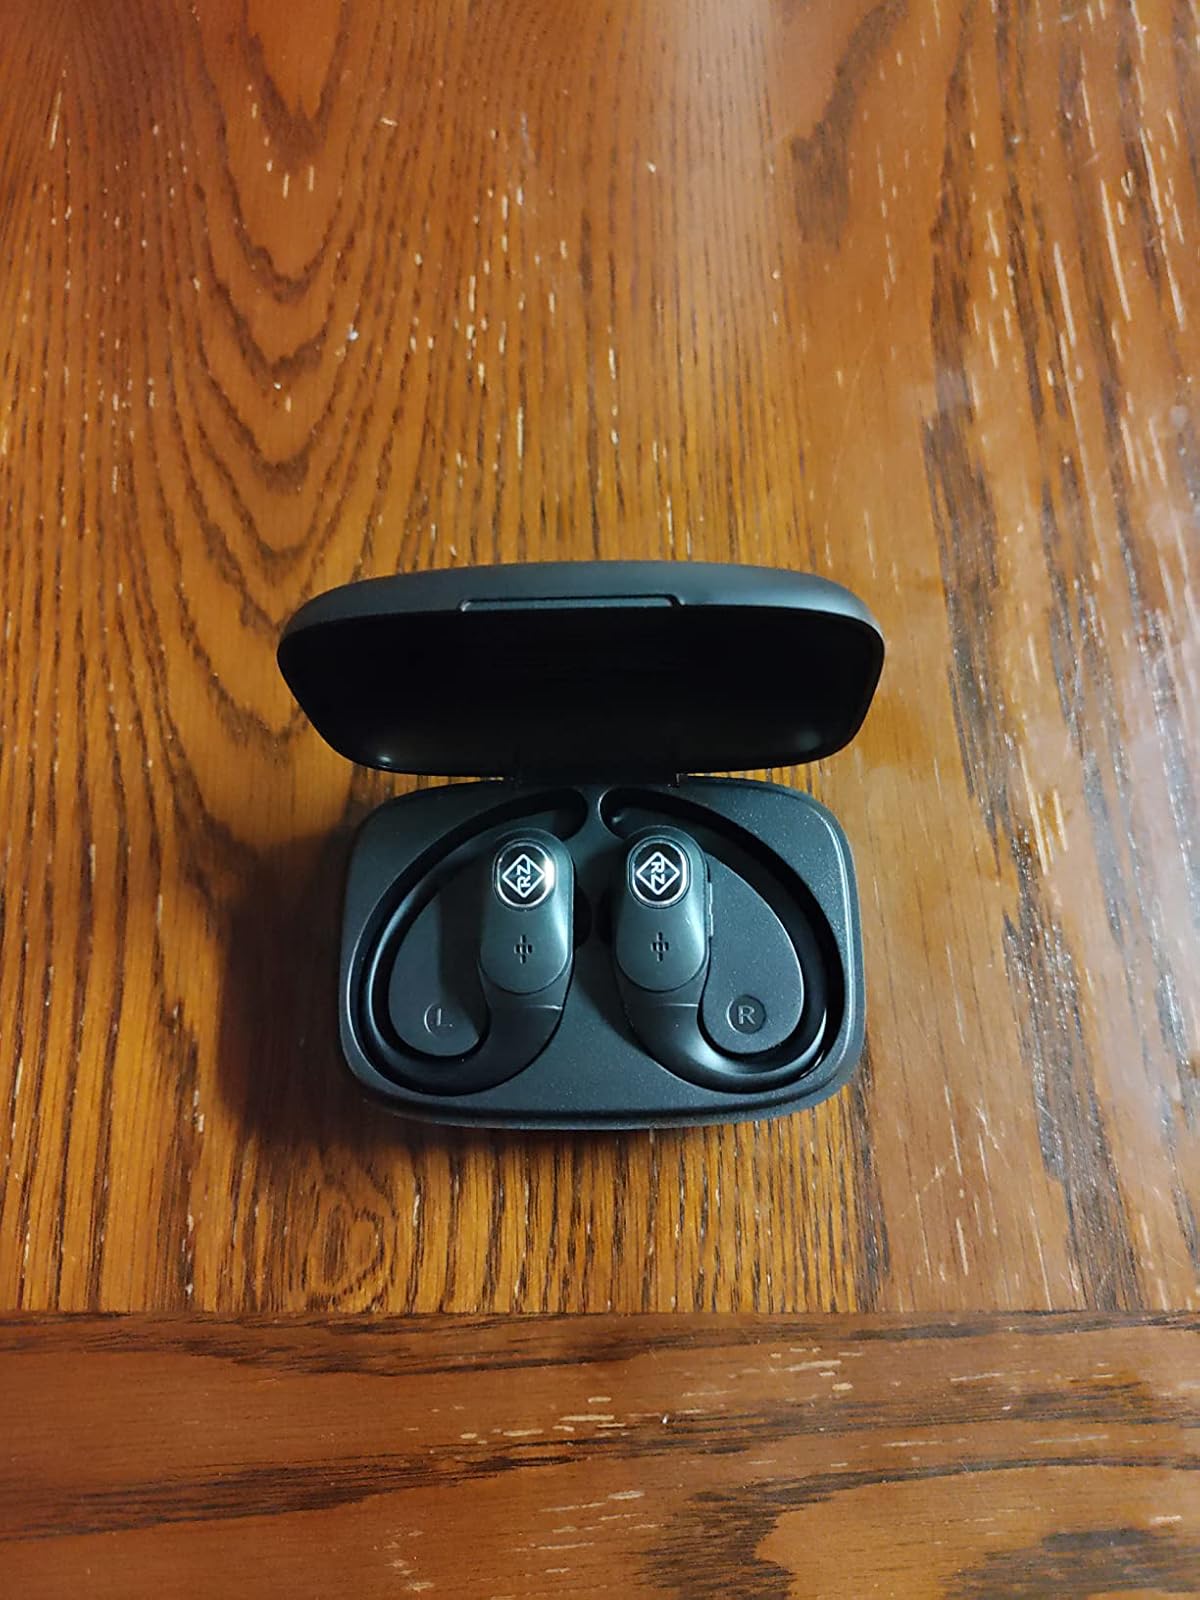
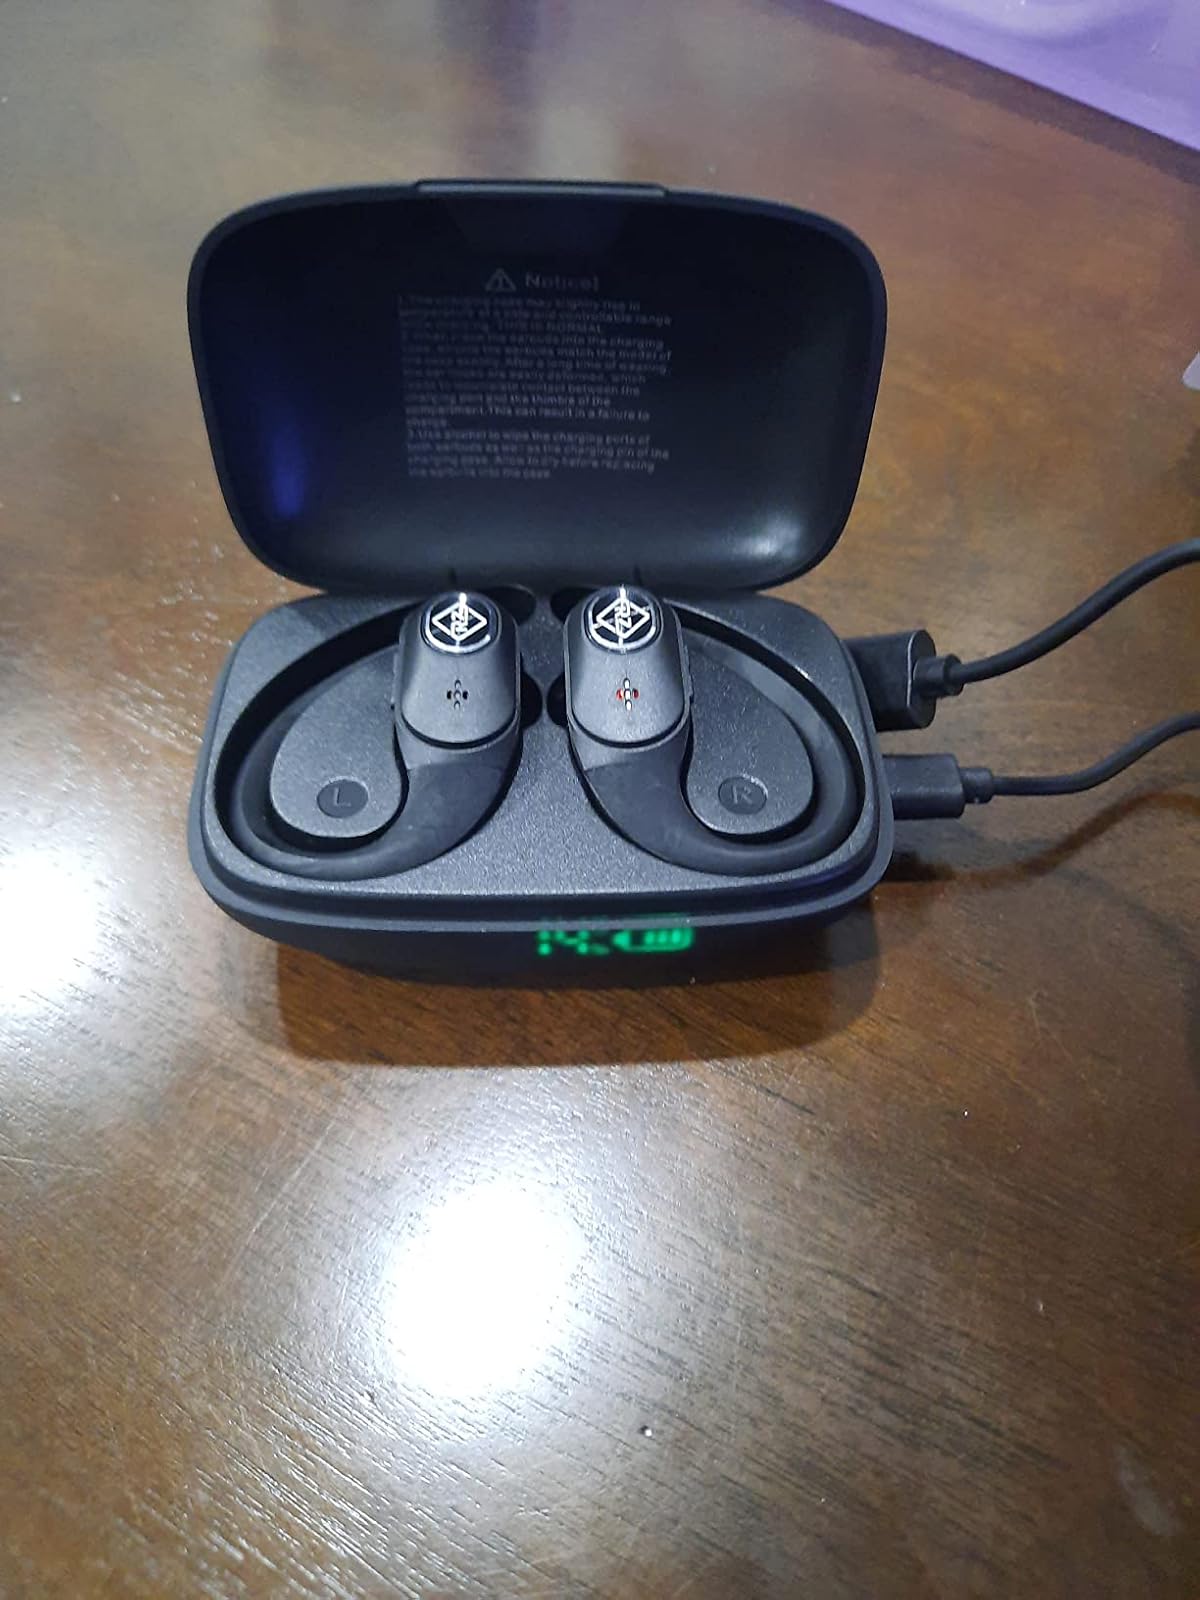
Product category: earbuds
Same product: yes